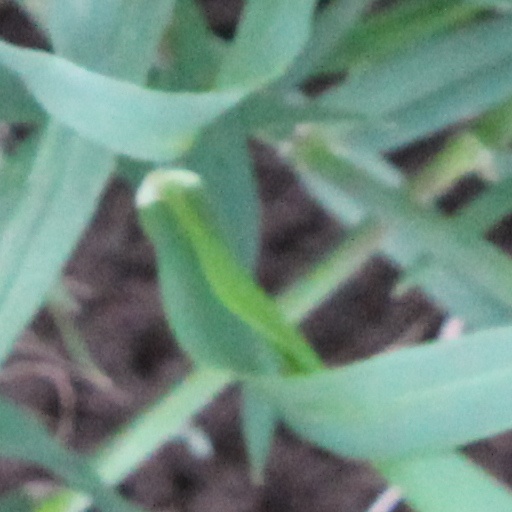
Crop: wheat